Death of Kenton Joel Carnegie

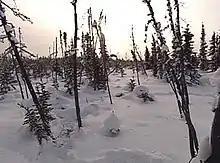
The site in Points North Landing, Saskatchewan, where Carnegie's body was discovered

Carnegie was on his autumn cooperative term in his third year of geological engineering studies at the University of Waterloo. He and a colleague were in the Athabasca Basin performing airborne surveying work for Ottawa-based Sander Geophysics. Carnegie told colleagues he was going for a walk. According to official statements made to RCMP, he was "implored" not to go. His family says that Carnegie was known to be interested in the geology around the lake, and he had been given permission.